Yolanda Hadid

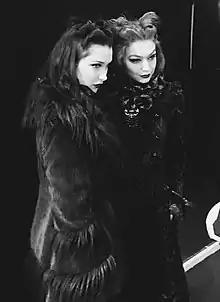
Van den Herik's daughters, models Bella and Gigi Hadid

Hadid's first marriage was to Mohamed Hadid, a real estate developer, from 1994 until 2000. The couple has three children together, Jelena "Gigi" (born 23 April 1995), Isabella "Bella" (born 9 October 1996), and Anwar (born 22 June 1999).